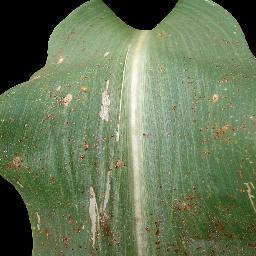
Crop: corn
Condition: (maize)_common_rust